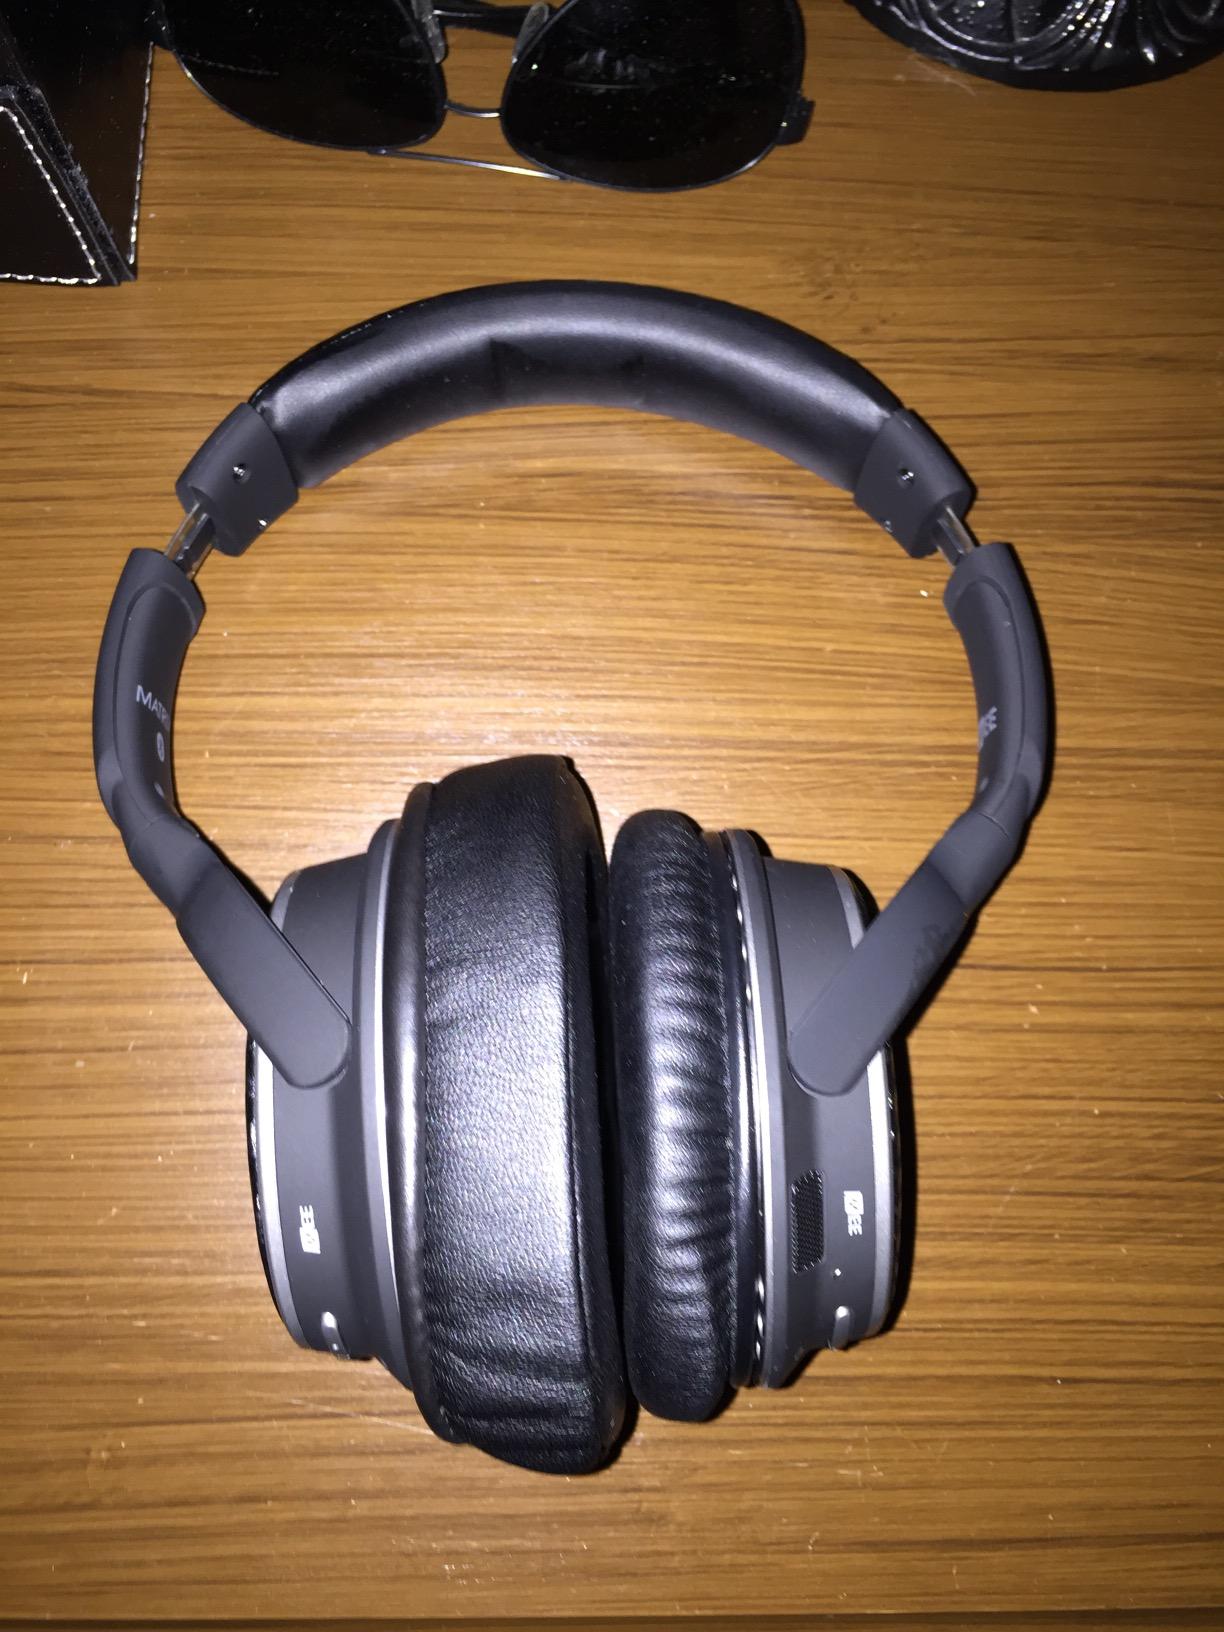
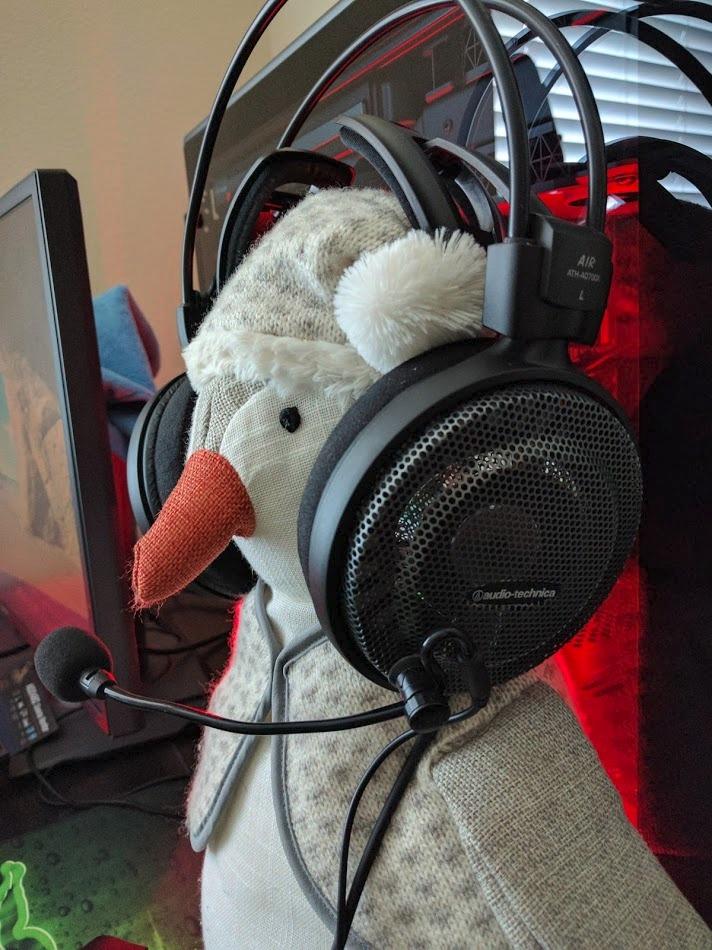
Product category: headphones
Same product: no